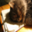
Label: cat